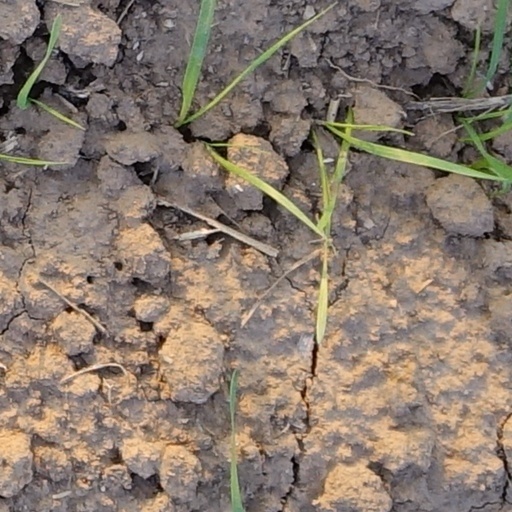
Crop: wheat